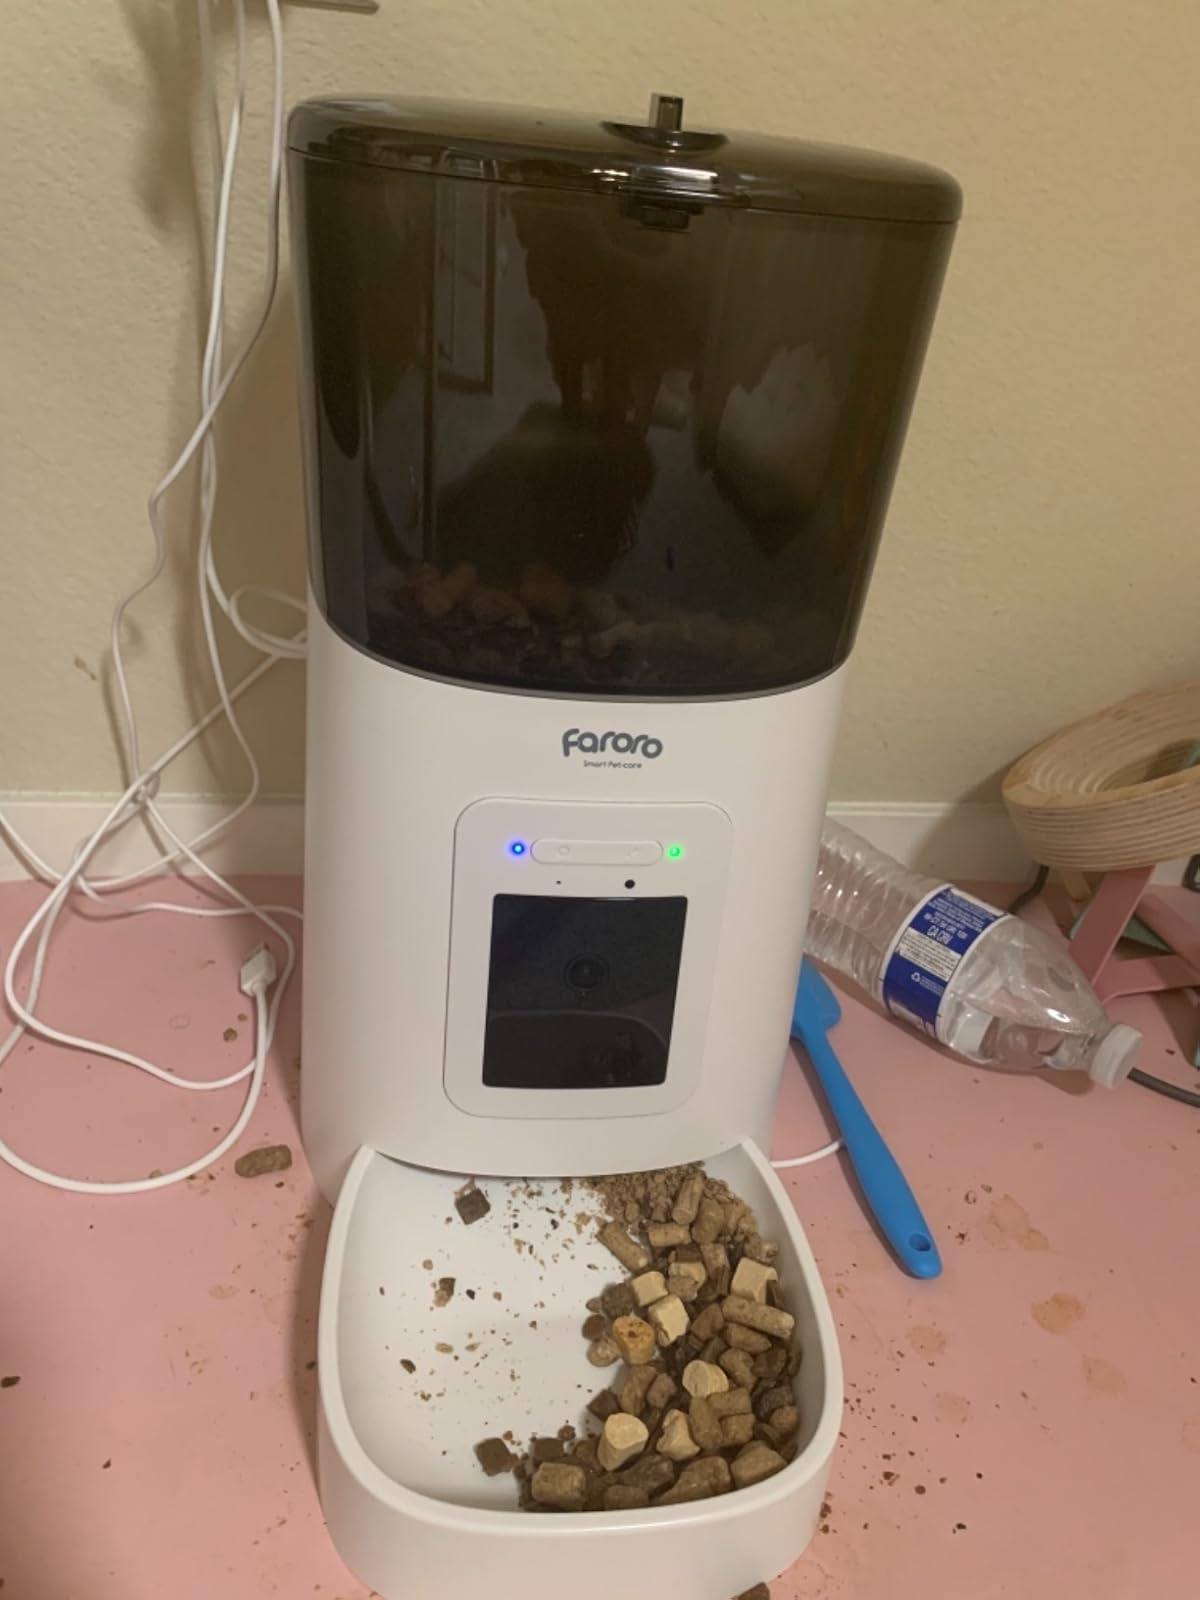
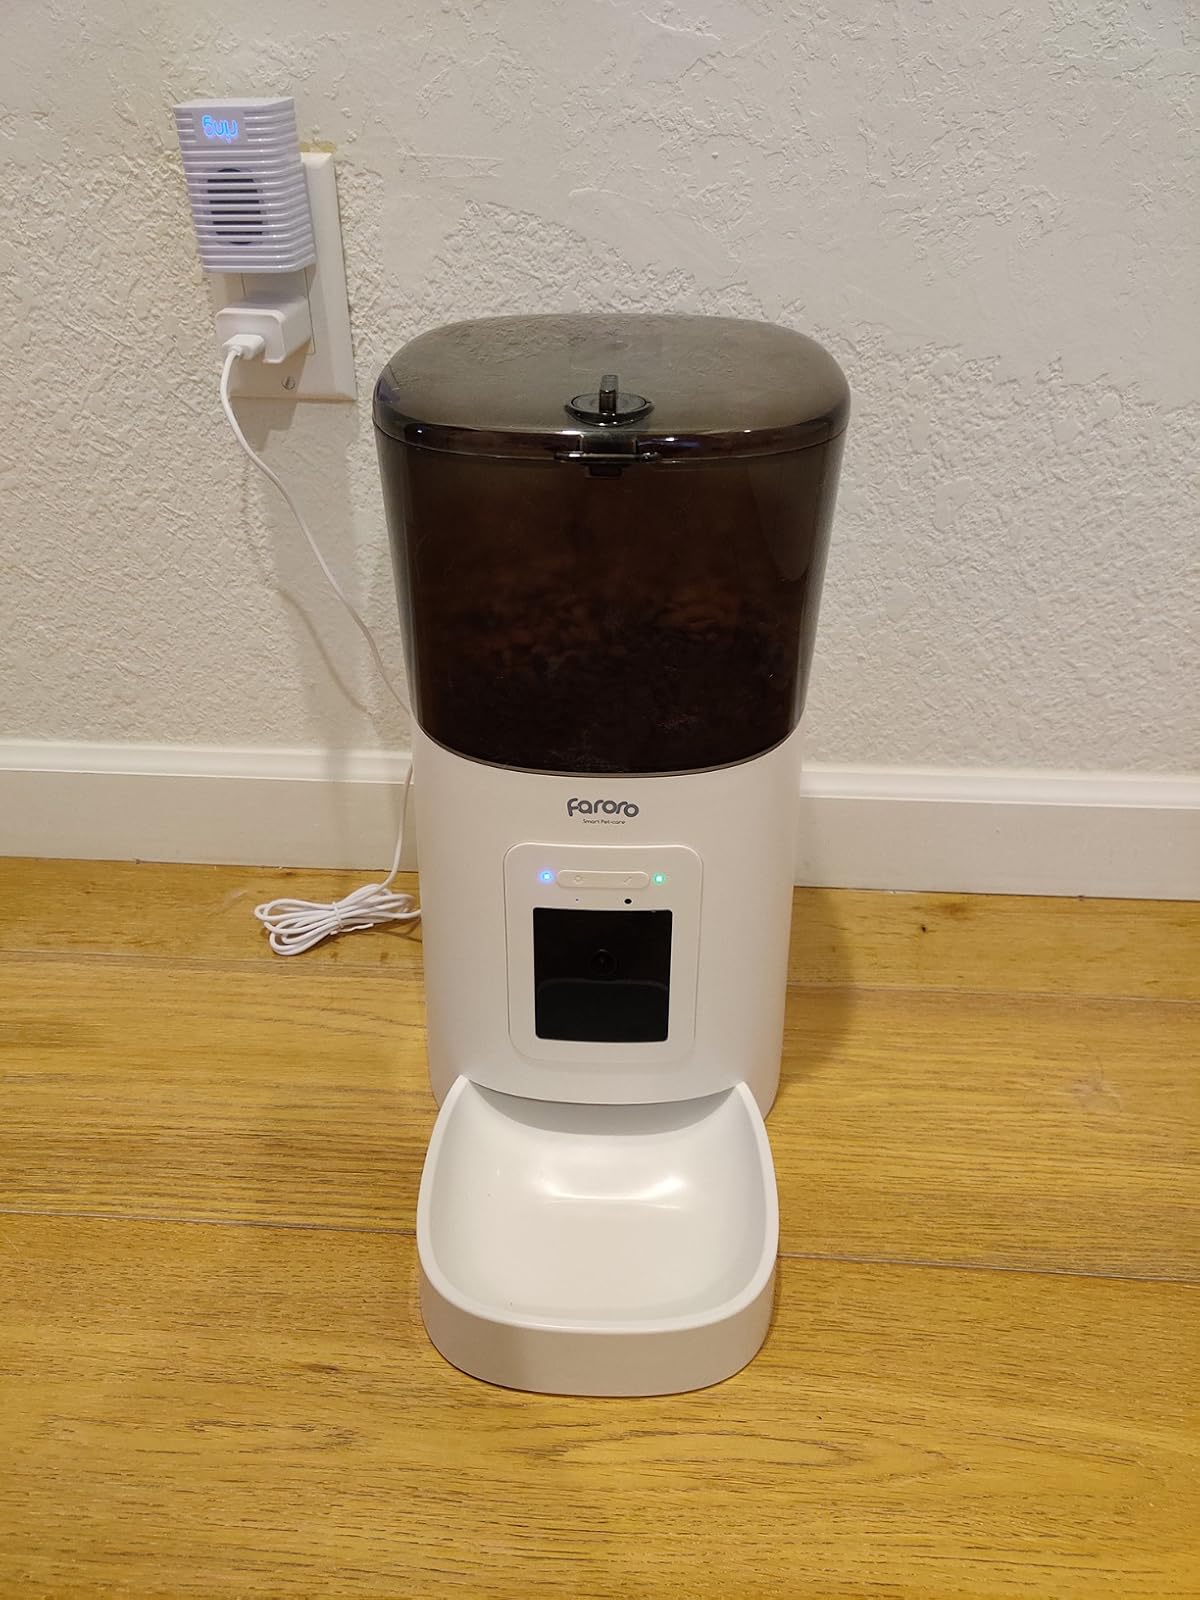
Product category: items_feeder
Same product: yes